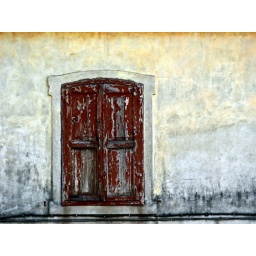
abandoned train station window taken from a train in a not abandoned train station